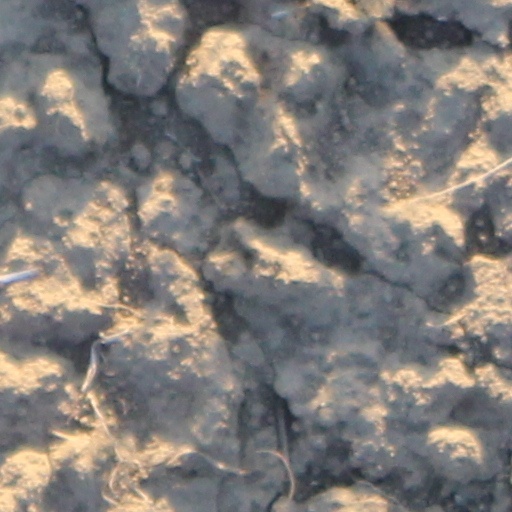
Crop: wheat